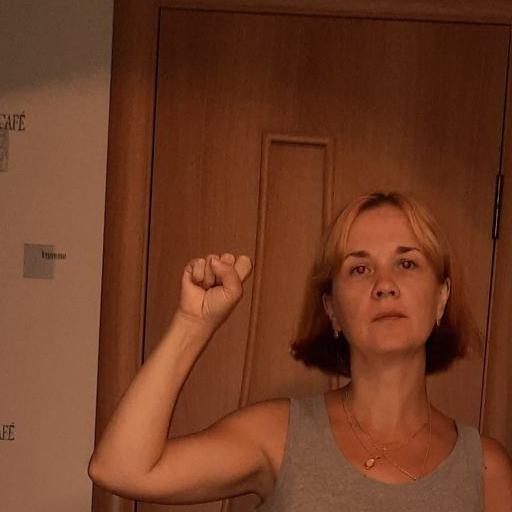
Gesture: fist